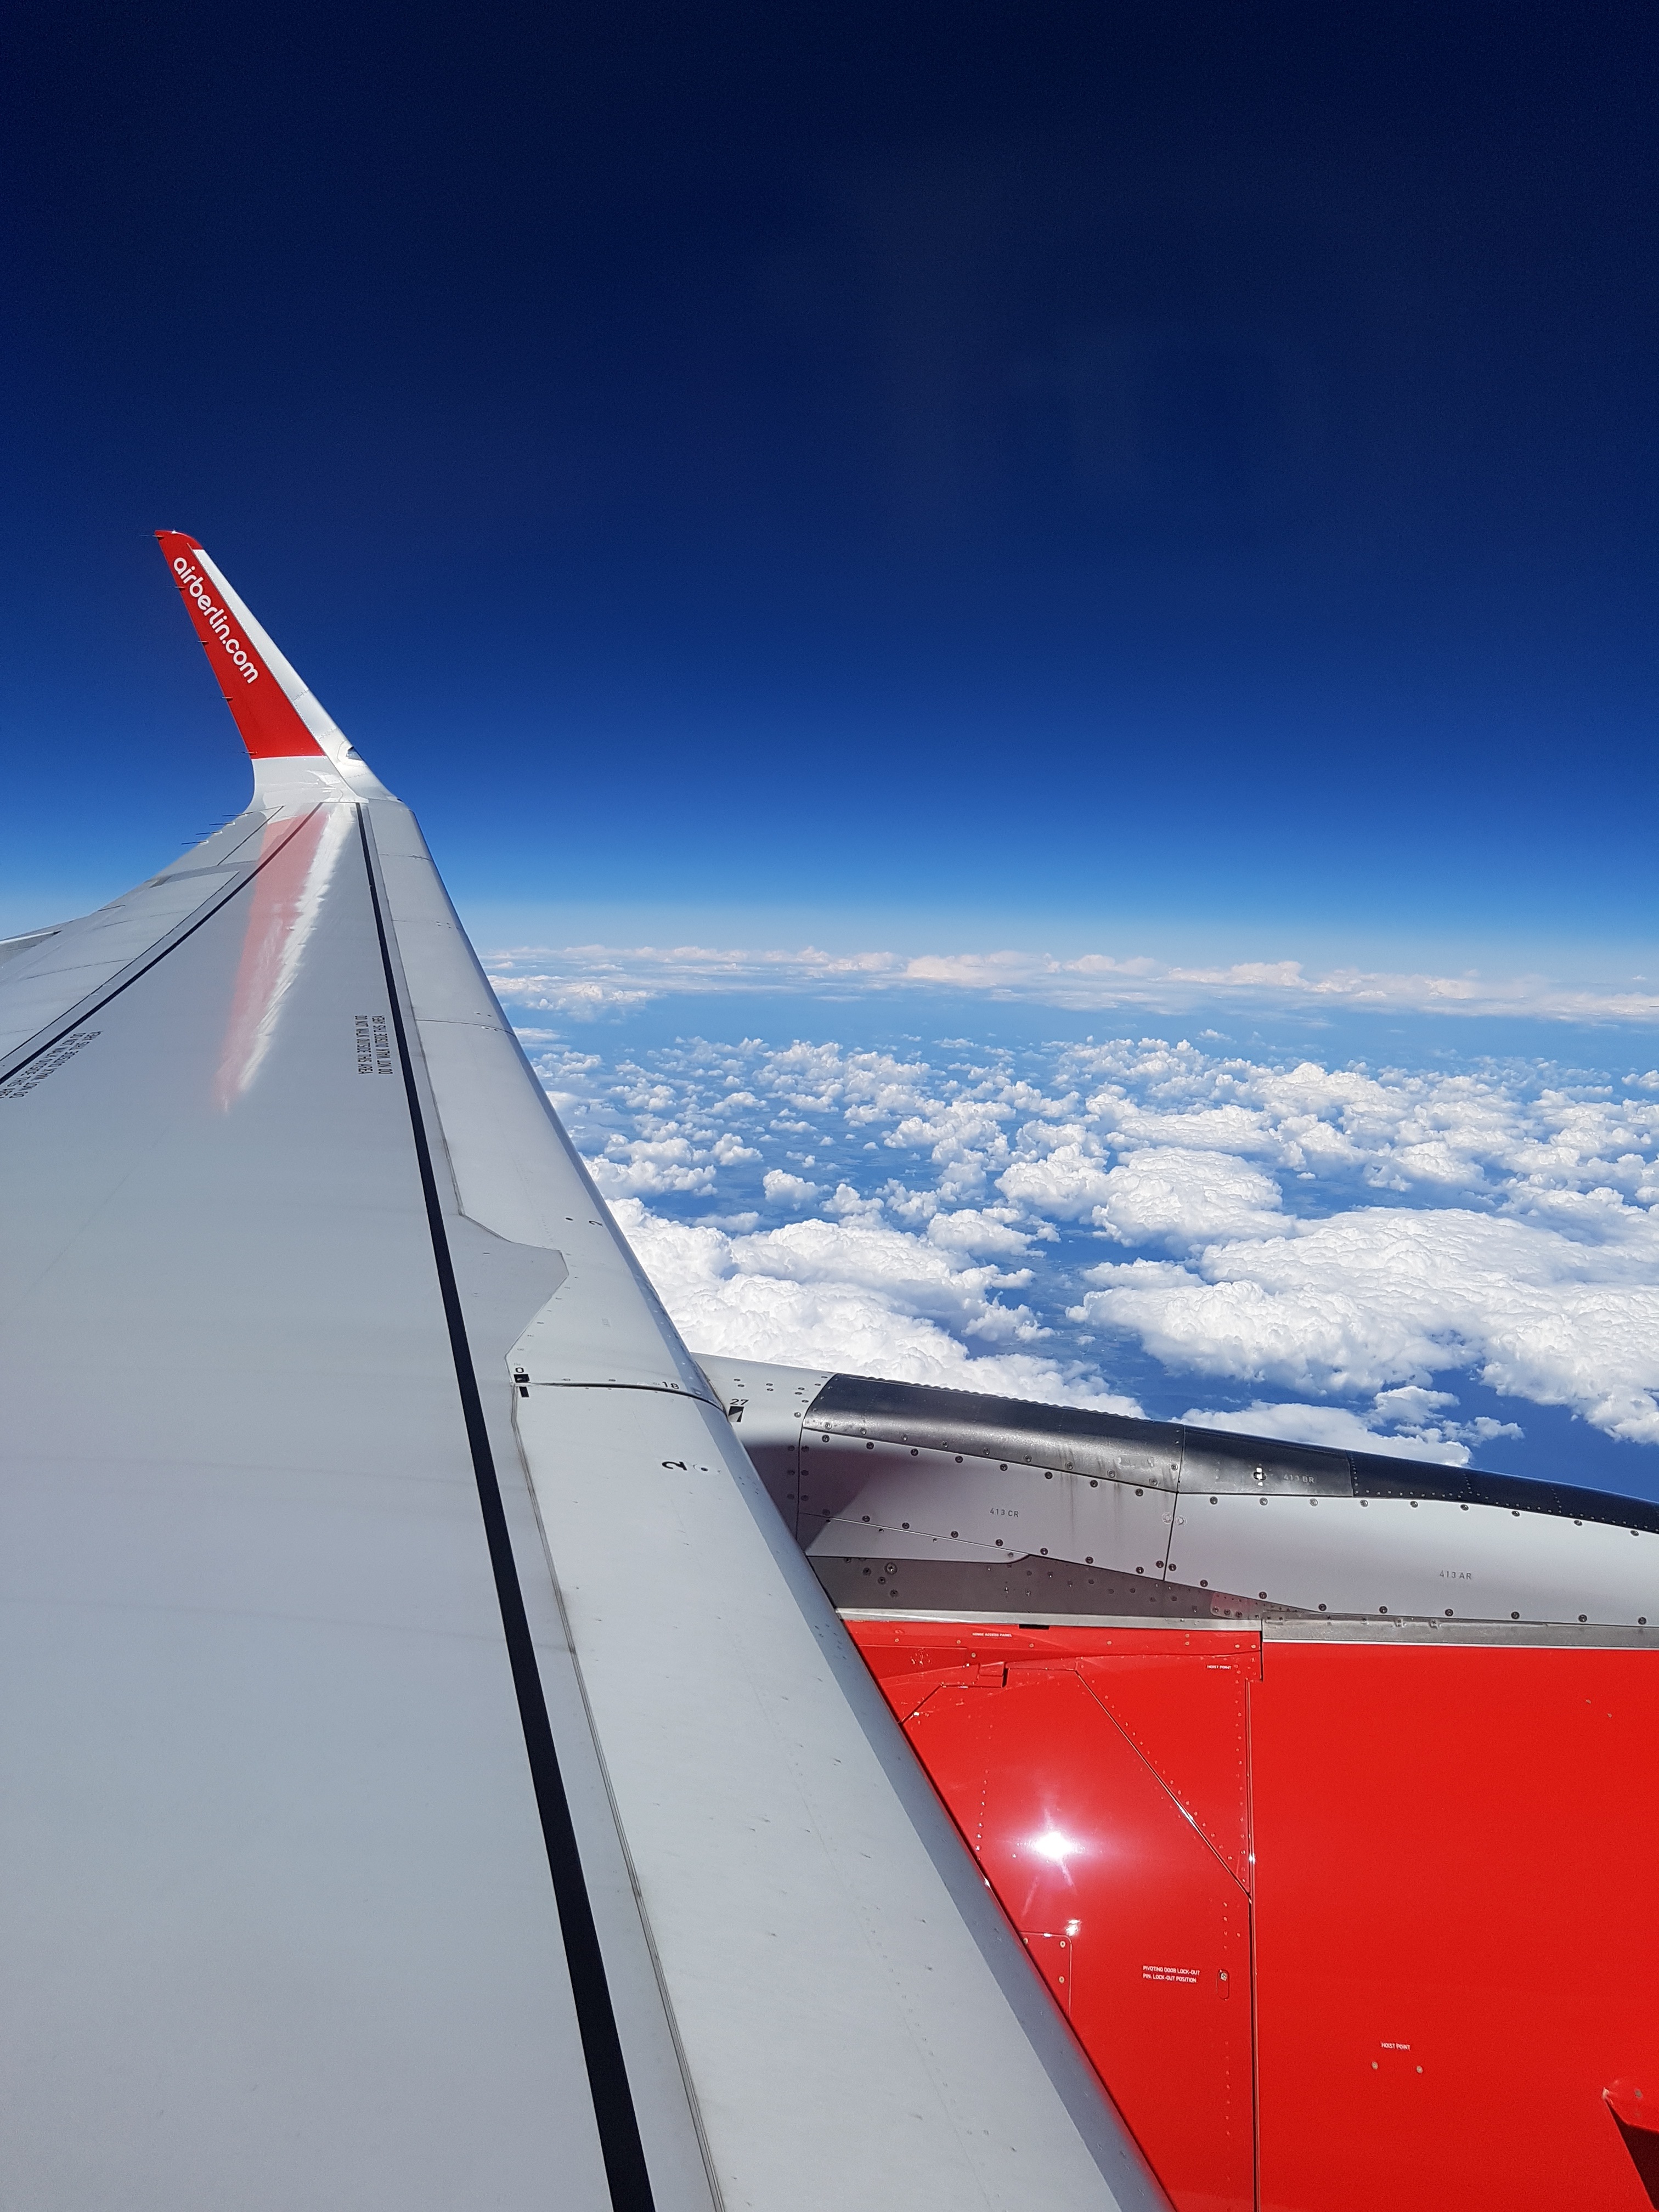
wing, cloud, sky, wind, airplane, aircraft, vehicle, airline, aviation, flight, blue, clouds, airliner, flat, jet aircraft, air travel, atmosphere of earth